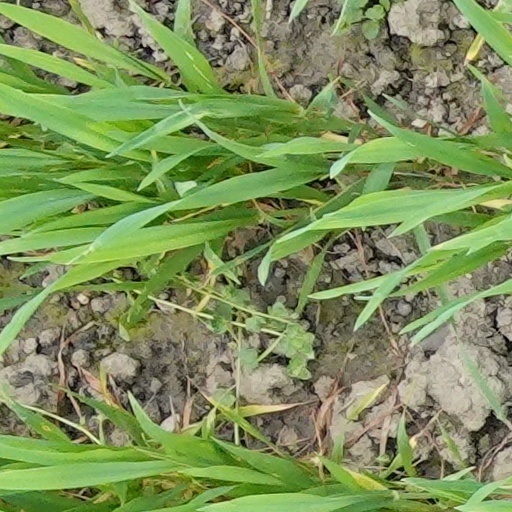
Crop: wheat